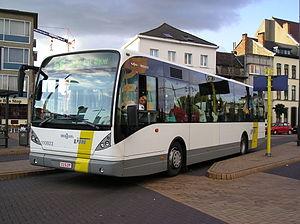
Van Hool est une société familiale belge qui fabrique des autobus, autocars ainsi que des remorques, châssis et conteneurs-citernes. La société est le principal fournisseur pour les transports en communs belges, comme la STIB, par exemple. Elle est située à Lierre, en province d'Anvers.
Le Van Hool NewA600 est un autobus standard fabriqué et commercialisé par le constructeur belge Van Hool.
La Vlaamse Vervoermaatschappij « De Lijn », abrégé en De Lijn est une société publique belge de transport responsable de l'exploitation des transports en commun de la Région flamande.